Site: brandenburg
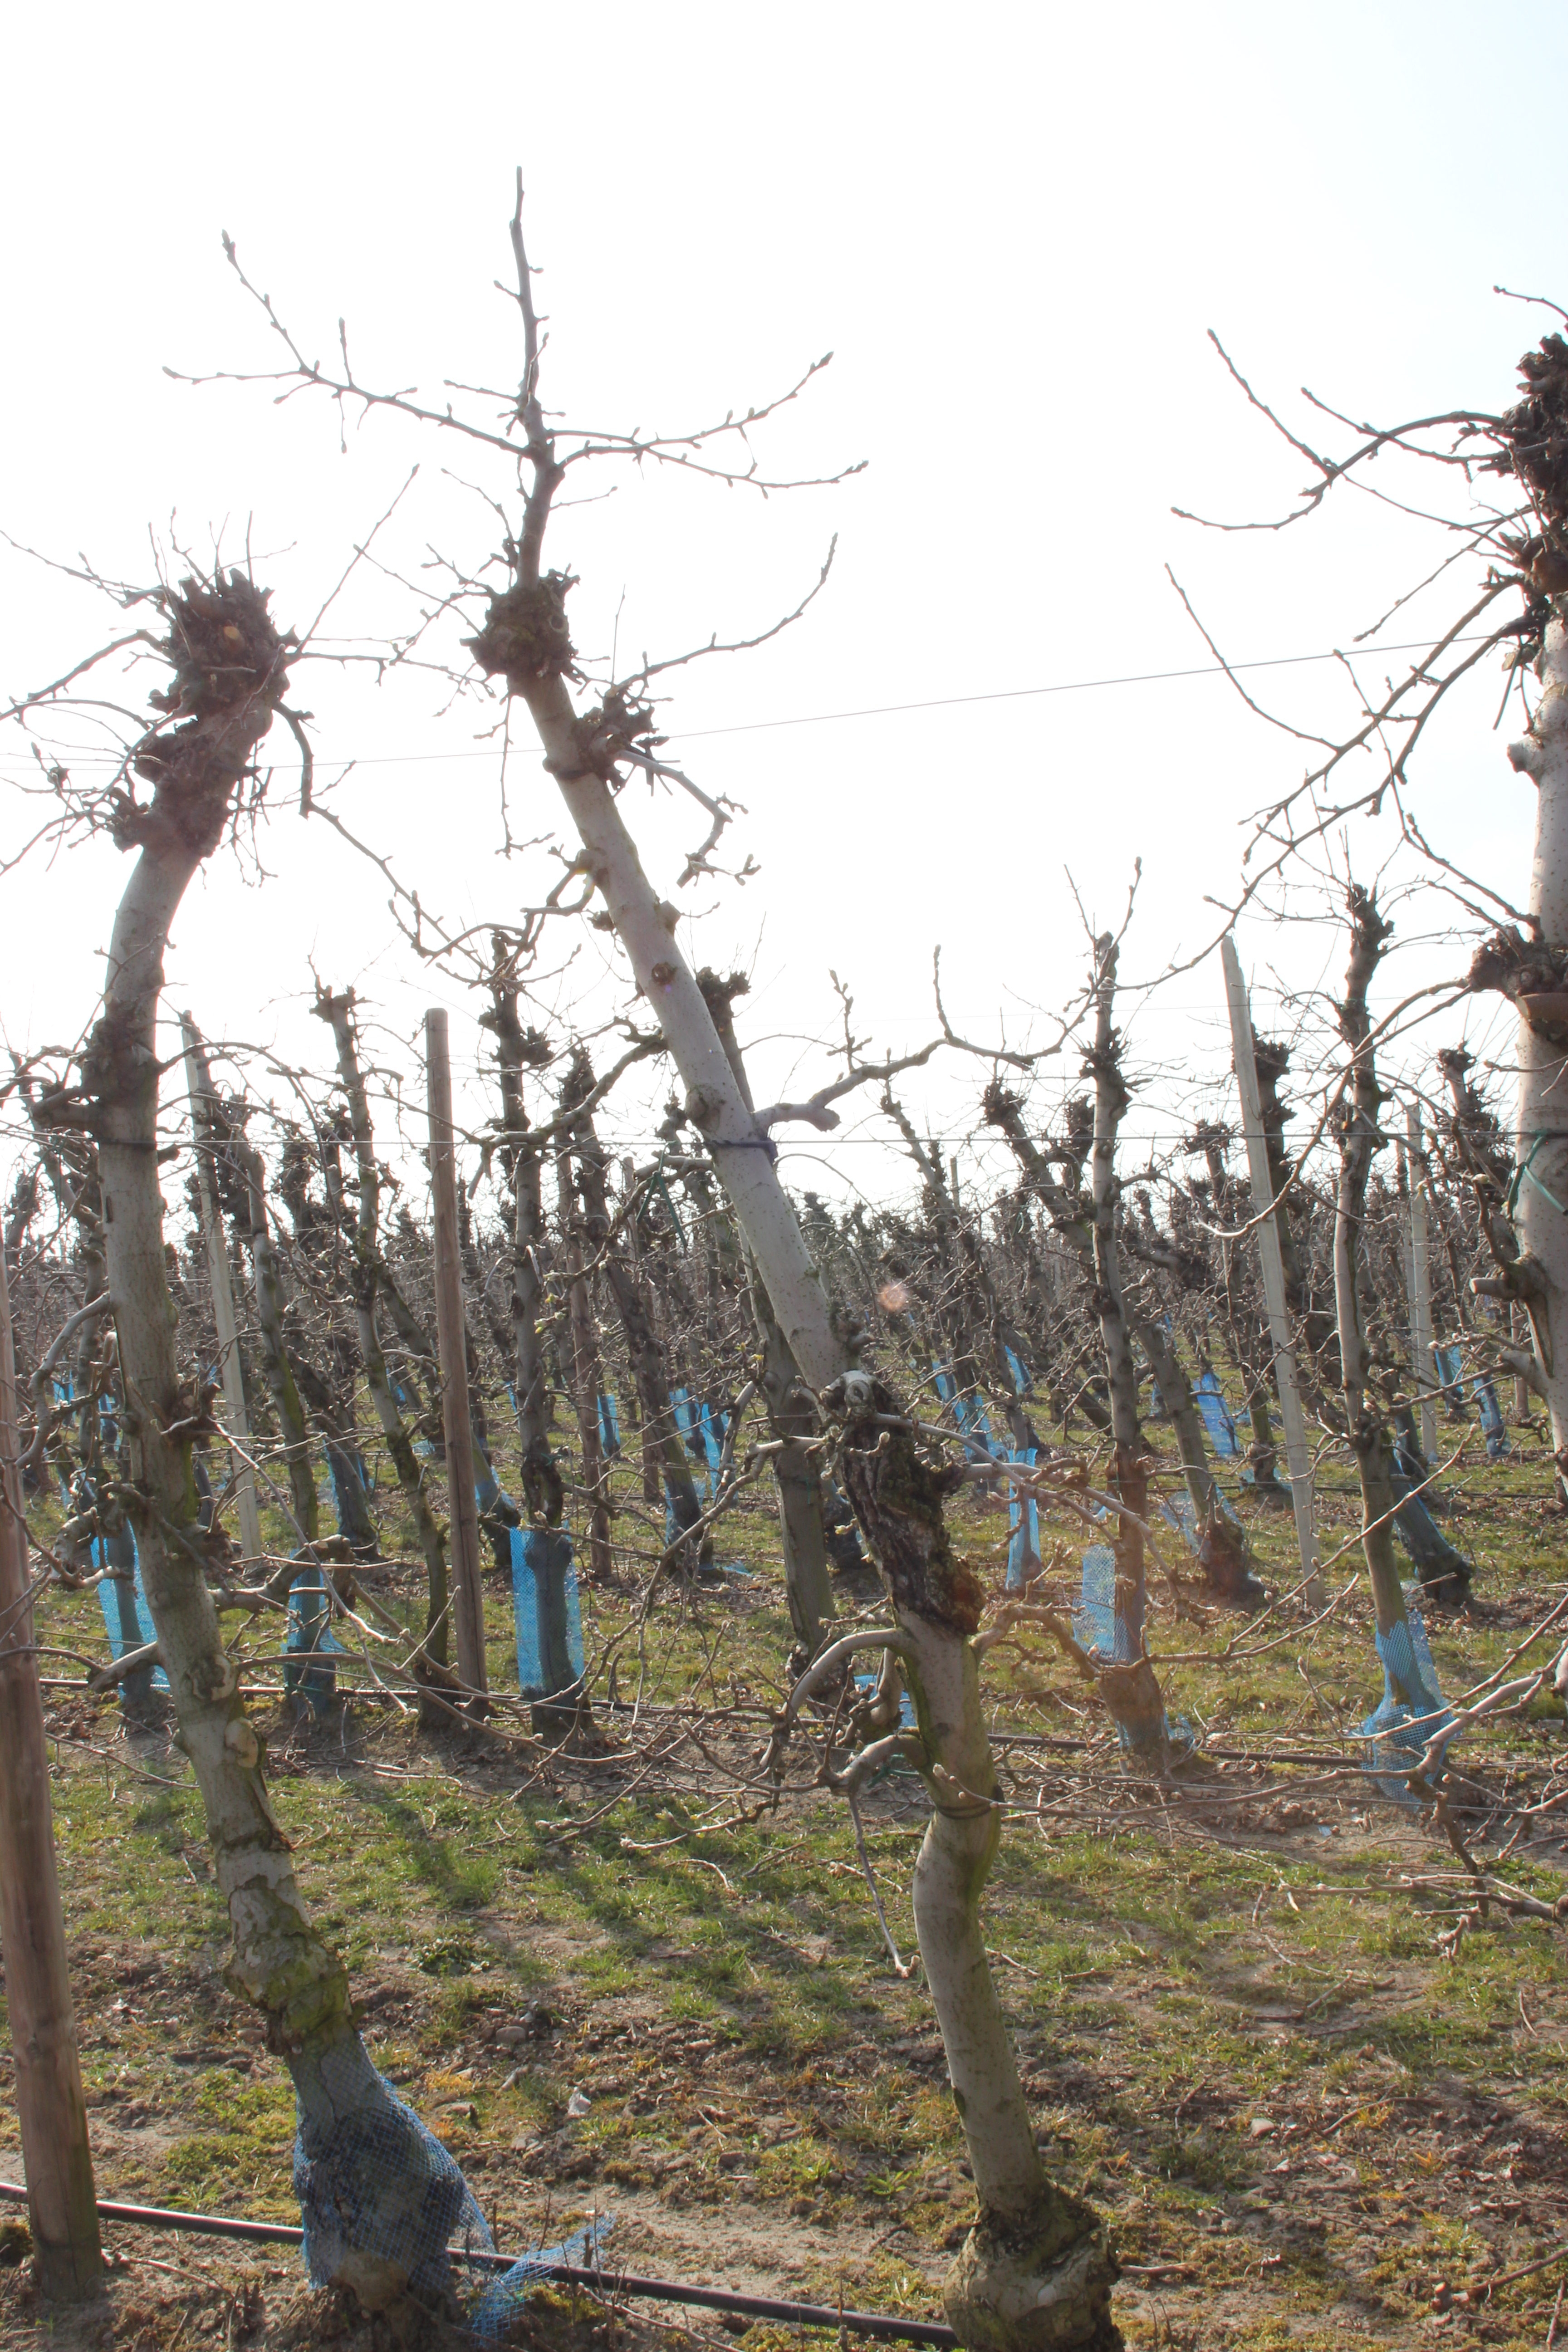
Growth stage (BBCH 03): Bud development